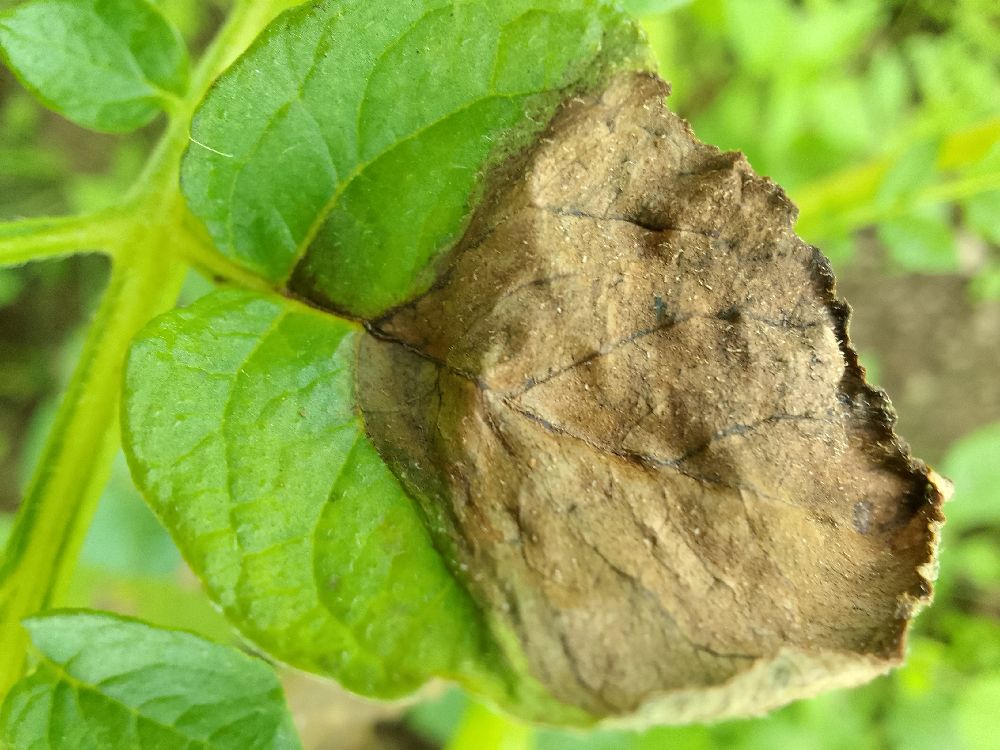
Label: Late blight